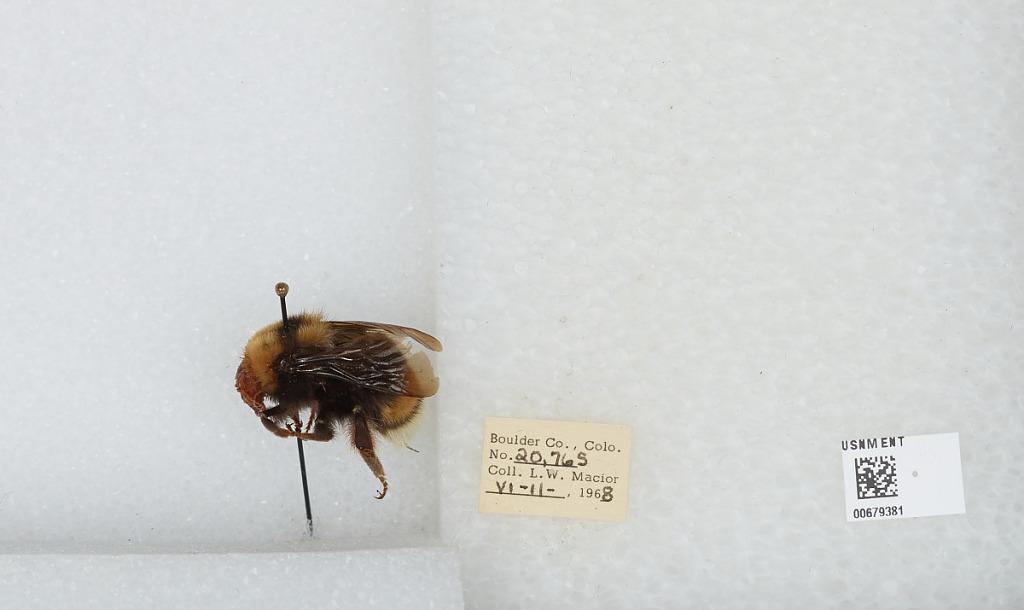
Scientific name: Bombus (Bombus) occidentalis Greene
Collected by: L. Macior
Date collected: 1968-6-11
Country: United States
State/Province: Colorado
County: Boulder
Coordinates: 40.015, -105.27